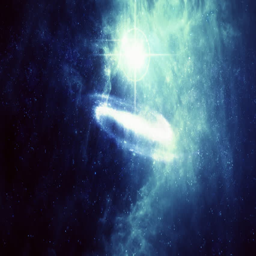
flying through the space towards a star and galaxy .